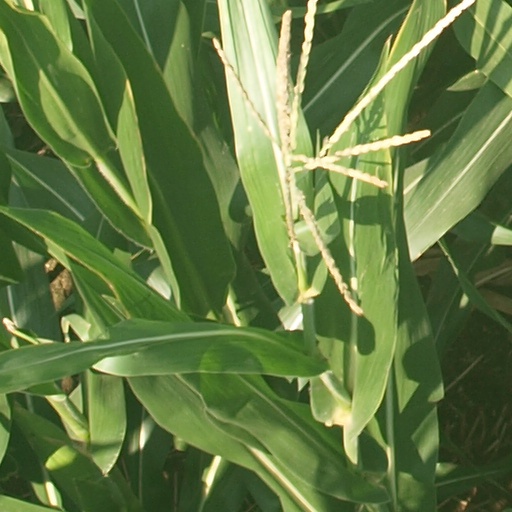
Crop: maize; corn